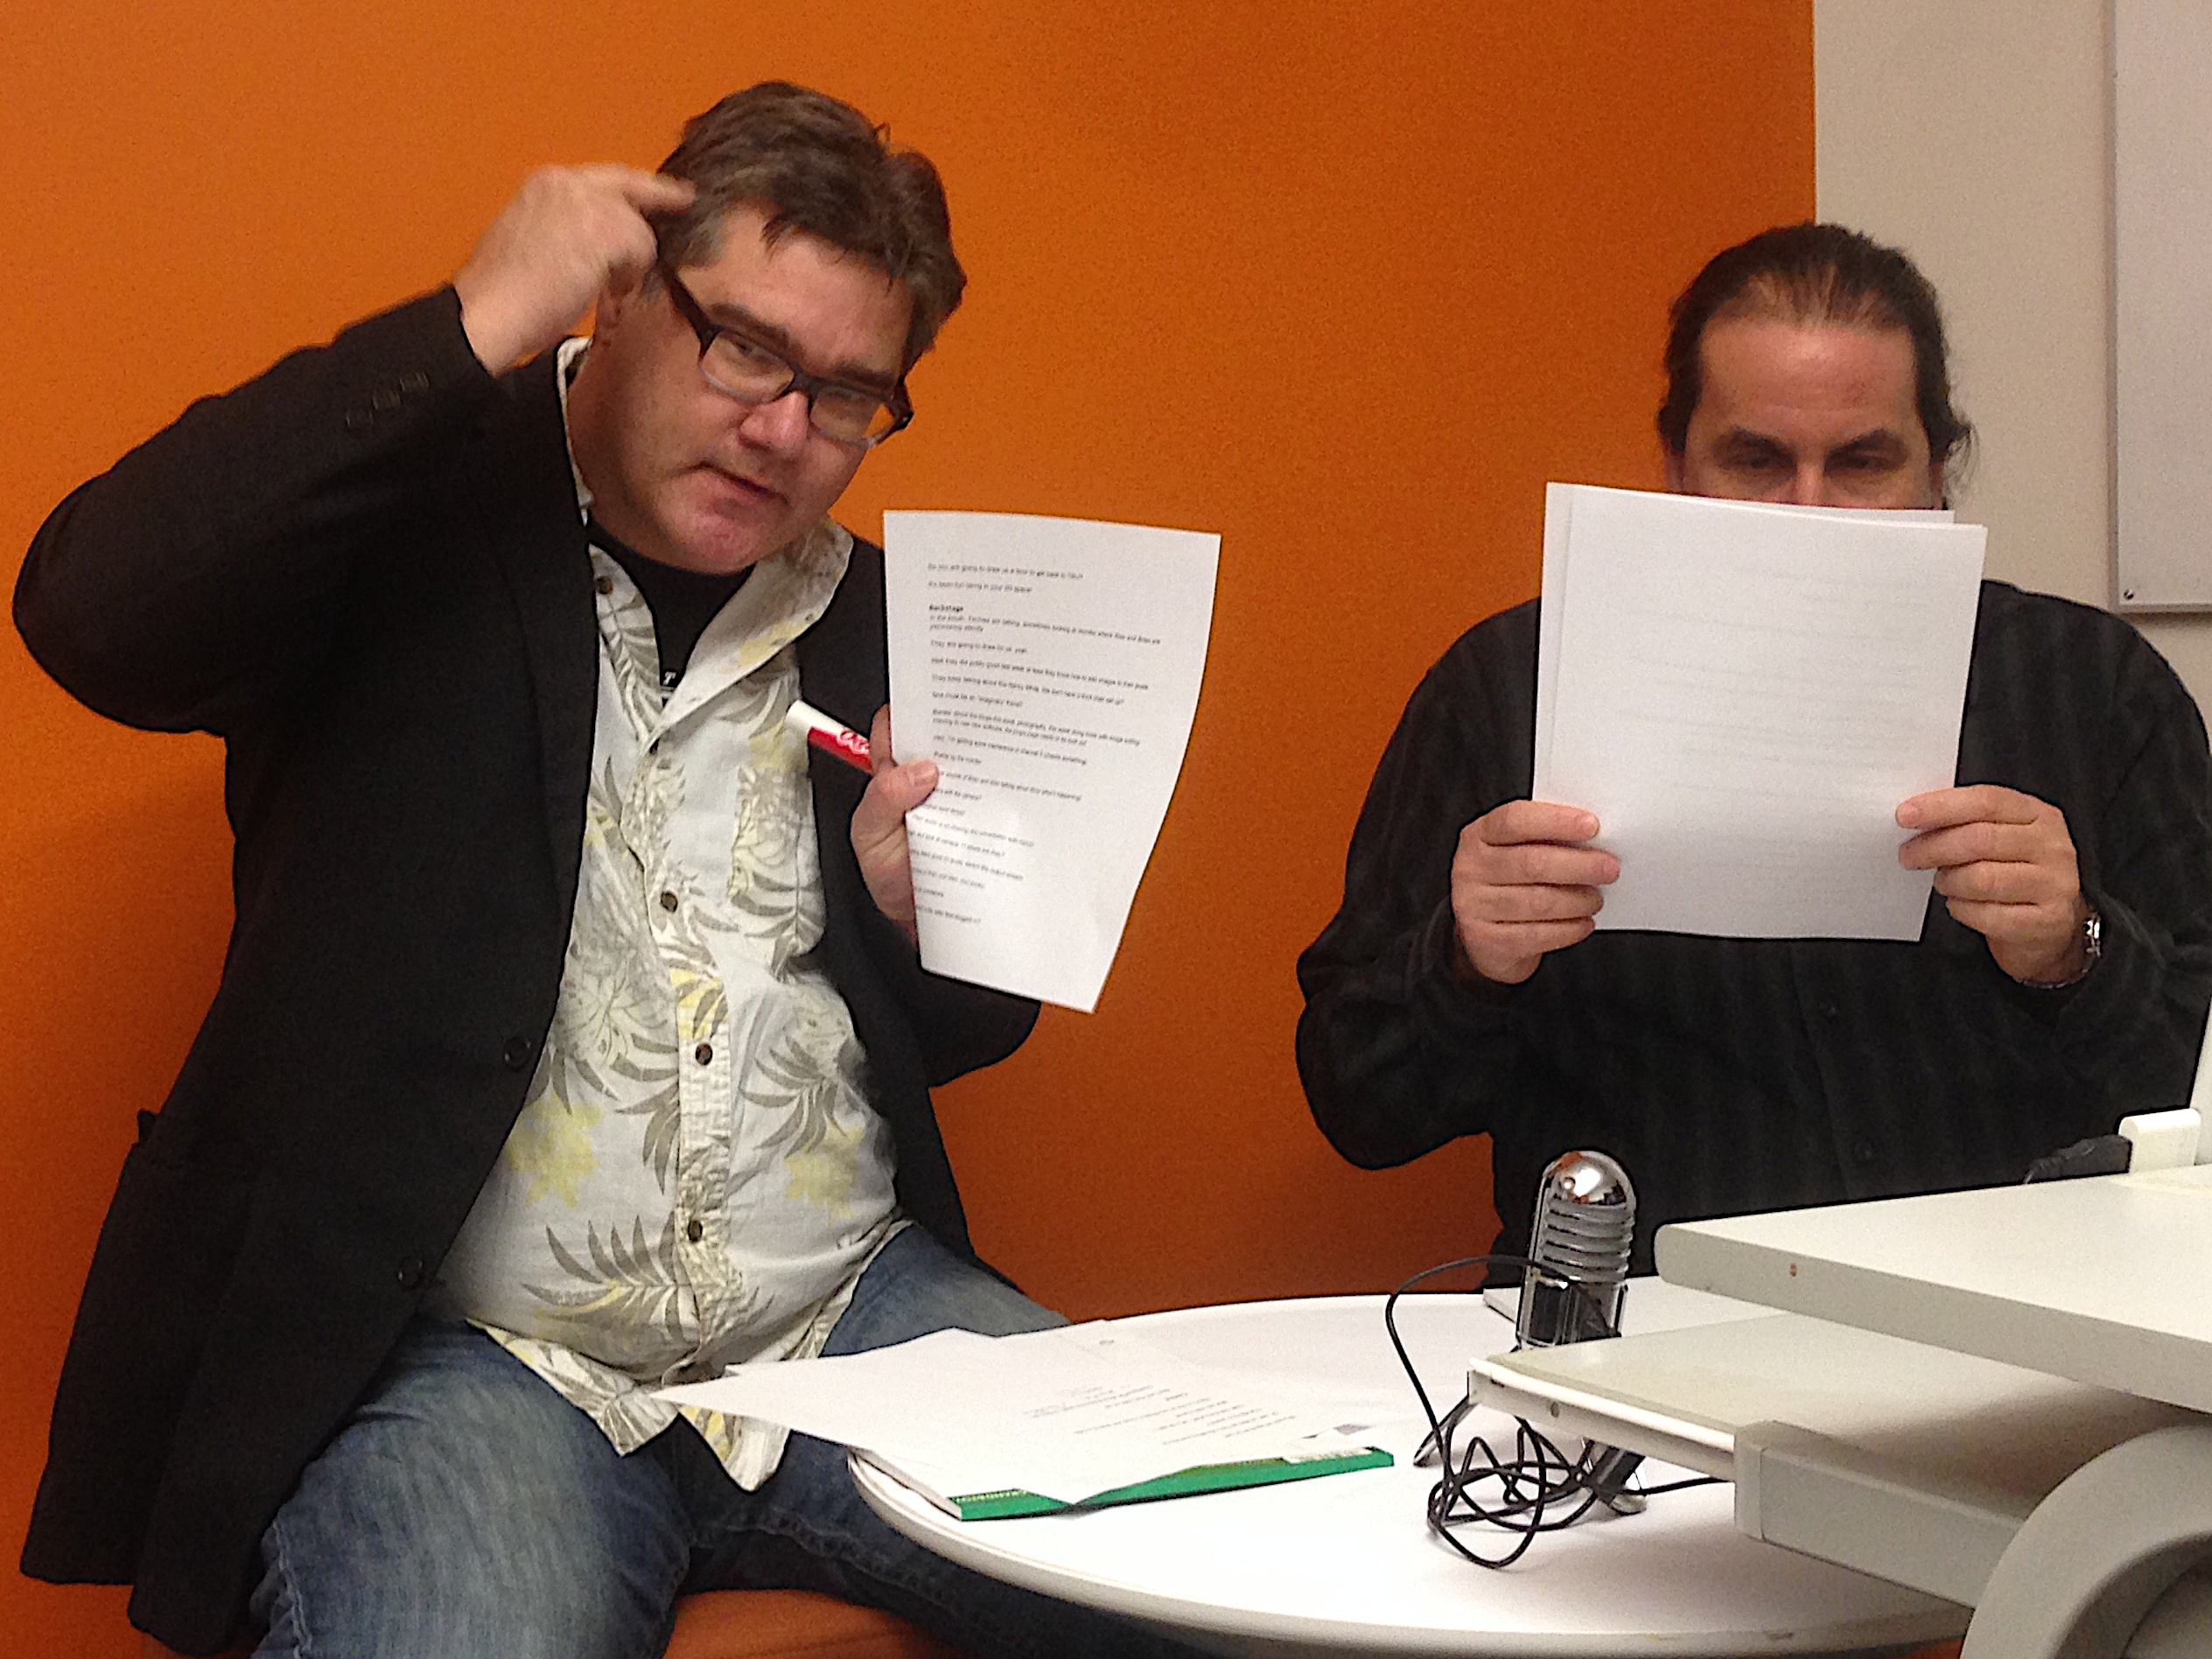
conversation, academic conference